Marrakesh

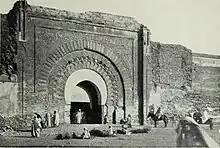
Bab Agnaou, the Almohad-era gate of the Kasbah (photo circa 1890)

In 1125, the preacher Ibn Tumart settled in Tin Mal in the mountains to the south of Marrakesh, founding the Almohad movement. This new faction, composed mainly of Masmuda tribesmen, followed a doctrine of radical reform with Ibn Tumart as the "mahdi", a messianic figure. He preached against the Almoravids and influenced a revolt which succeeded in bringing about the fall of nearby Aghmat, but stopped short of bringing down Marrakesh following an unsuccessful siege in 1130. Ibn Tumart died shortly after in the same year, but his successor Abd al-Mu'min took over the political leadership of the movement and captured Marrakesh in 1147 after a siege of several months. The Almohads purged the Almoravid population over three days and established the city as their new capital. They went on to take over much of the Almoravids' former territory in Africa and the Iberian Peninsula. In 1147, shortly after the city's conquest, Abd al-Mu'min founded the Kutubiyya Mosque (or Koutoubia Mosque), next to the former Almoravid palace, to serve as the city's new main mosque. The Almoravid mosques were either demolished or abandoned as the Almohads enacted their religious reforms. Abd al-Mu'min was also responsible for establishing the Menara Gardens in 1157, while his successor Abu Ya'qub Yusuf (r. 1163–1184) began the Agdal Gardens. Ya'qub al-Mansur (r. 1184–1199), possibly on the orders of his father Abu Ya'qub Yusuf, was responsible for building the Kasbah, a citadel and palace district on the south side of the city. The Kasbah housed the center of government and the residence of the caliph, a title borne by the Almohad rulers to rival the eastern Abbasid Caliphate. In part because of these various additions, the Almohads also improved the water supply system and created water reservoirs to irrigate their gardens. Thanks to its economic, political, and cultural importance, Marrakesh hosted many writers, artists, and intellectuals, many of them from Al-Andalus, including the famous philosopher Averroes of Cordoba.